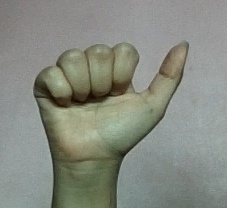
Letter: dhad